Miss Lee

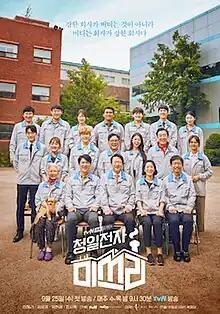
Promotional poster

Miss Lee is a 2019 South Korean television series starring Lee Hye-ri, Kim Sang-kyung, Uhm Hyun-kyung and Cha Seo-won. Created by Studio Dragon and produced by Logos Film, it aired on tvN from September 25 to November 14, 2019.